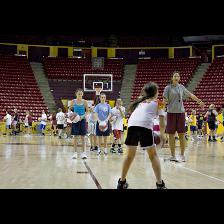
Label: Human